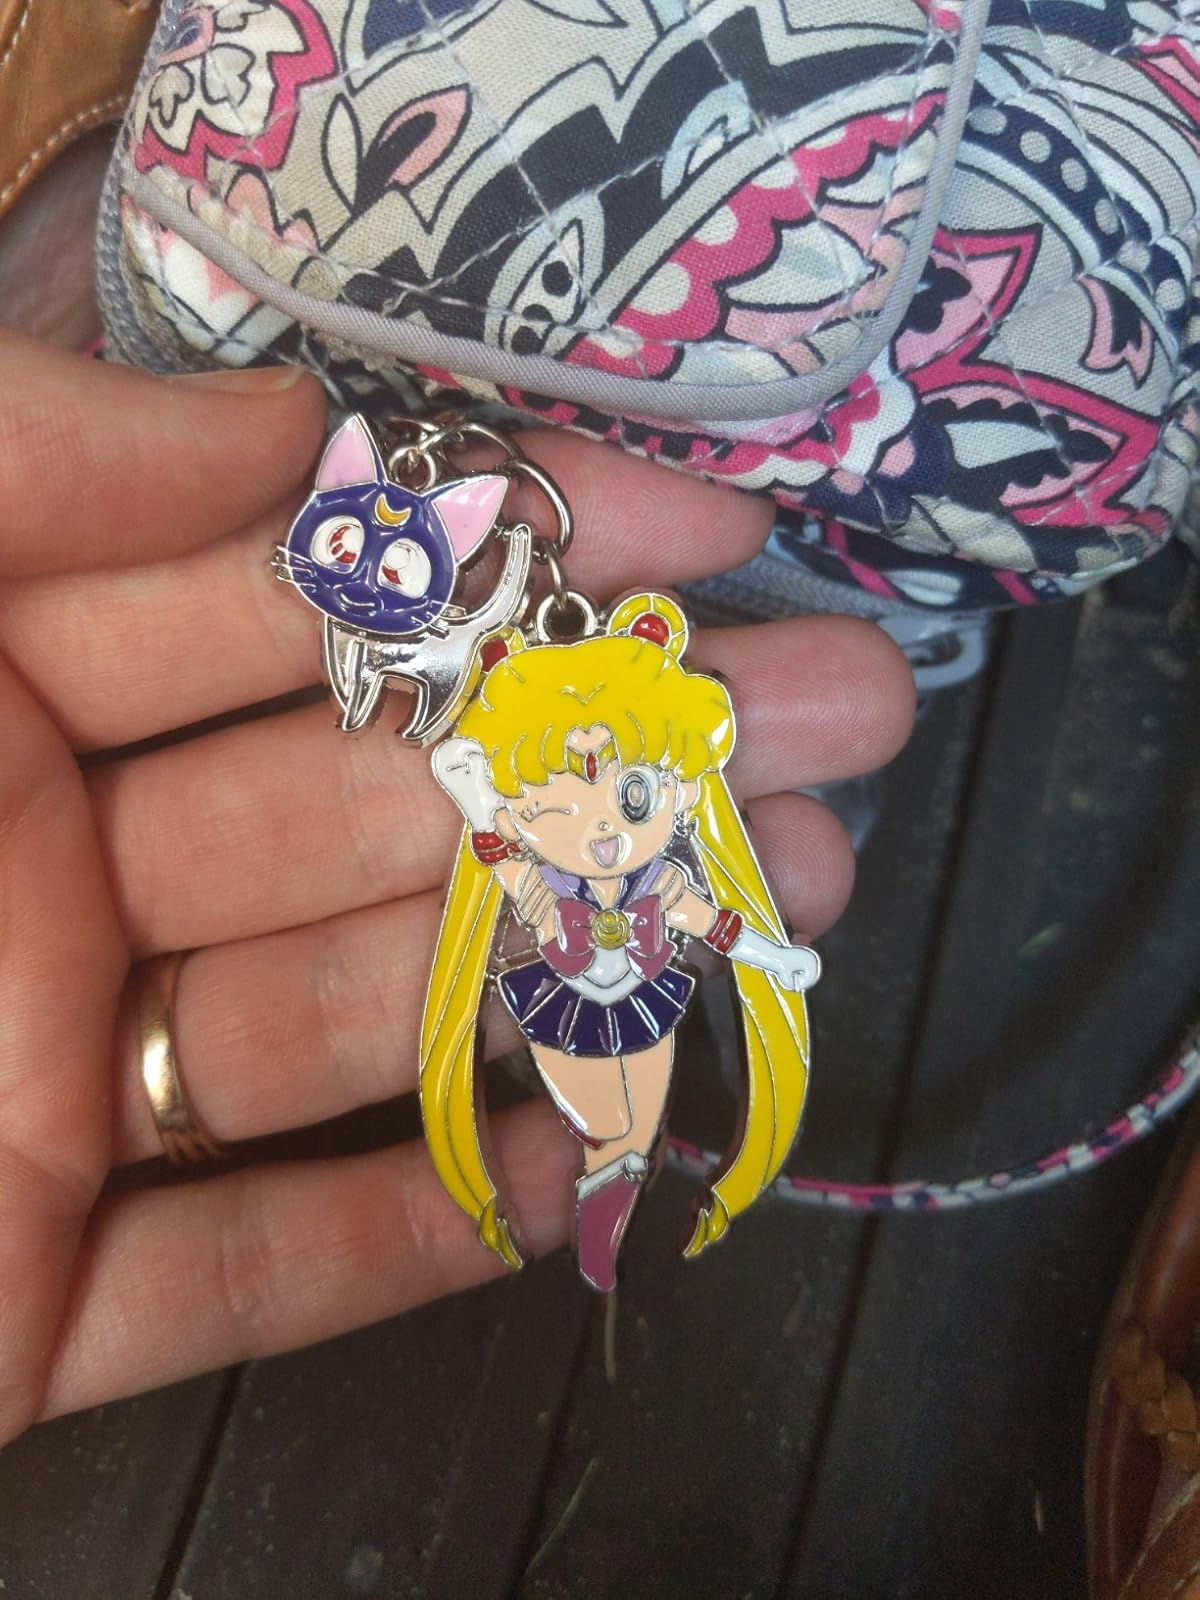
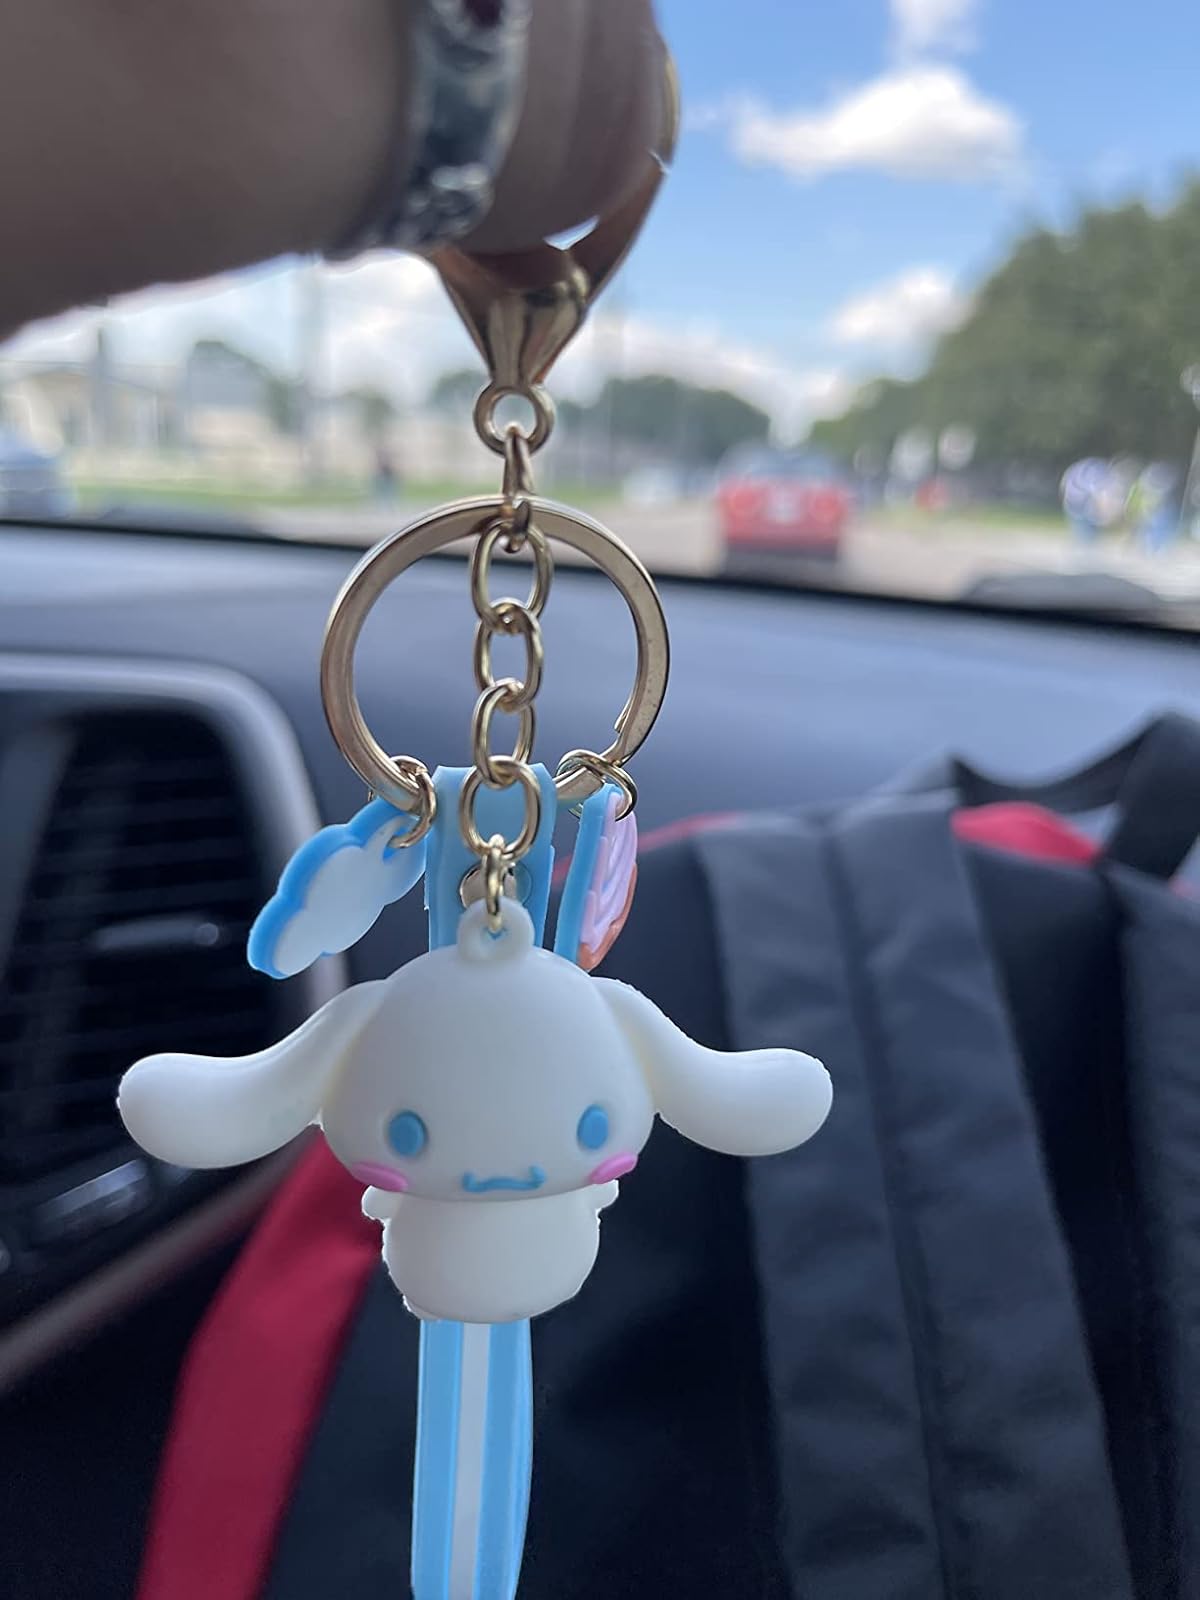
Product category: accessories_keychain
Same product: no